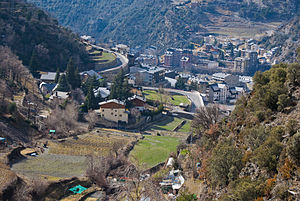
Sant Julià de Lòria
Sant Julià de Lòria er en mindre by i Andorra med 9.379indbyggere. Sant Julià de Lòria ligger i den sydlige del af fyrstendømmet og er beliggende i en kommune med samme navn.